Mises Caucus

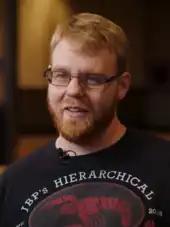
Founder and chairman Michael Heise at the 2022 Libertarian National Convention

In August 2017, in the aftermath of the Unite the Right rally, Libertarian National Committee chairman Nicholas Sarwark and vice-chairman Arvin Vohra criticized the leadership of the Mises Institute think tankspecifically president Jeff Deist and senior fellow Tom Woods – for making nationalist statements in the weeks prior to the rally, particularly in an article written by Deist which included the phrase "blood and soil". Sarwark also criticized Woods's defense of Murray Rothbard's paleolibertarian strategy, while Vohra accused the Mises Institute of being white nationalist and alt-right. The Mises Caucus formed in the aftermath of this feud to oppose Sarwark, and became one of the fastest-growing factions within the Libertarian Party. The caucus is named after the economist Ludwig von Mises and is "dedicated to [his] beliefs and works".